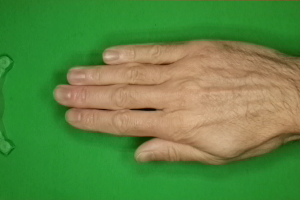
Label: paper